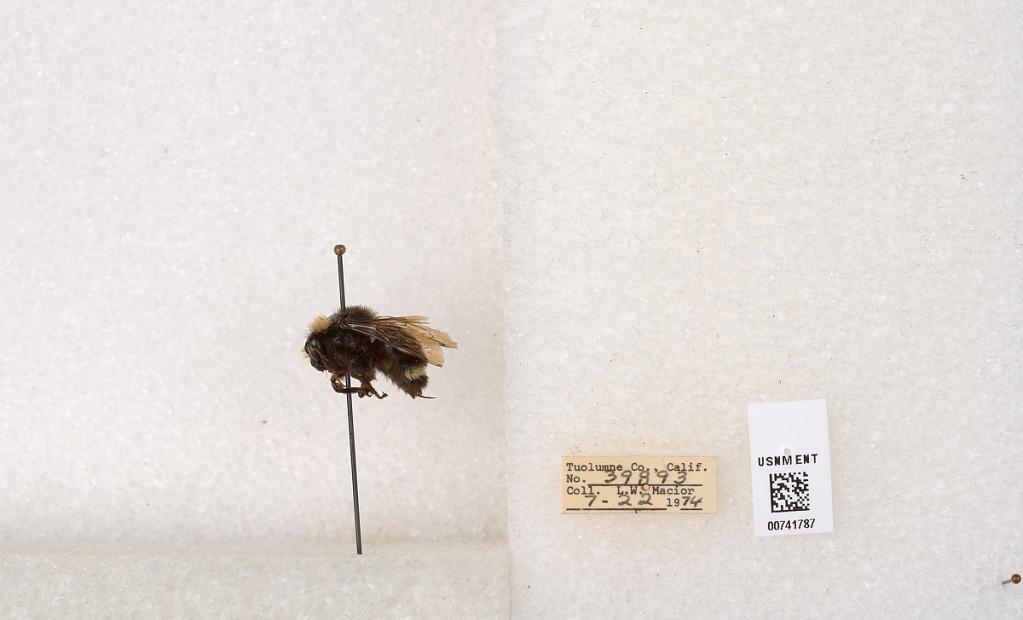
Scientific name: Bombus (Pyrobombus) vosnesenskii Radoszkowski
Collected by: L. Macior
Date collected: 1974-7-22
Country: United States
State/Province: California
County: Tuolumne
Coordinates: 37.9712, -120.228